Who Pushed P.R.?

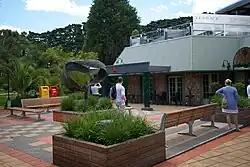
Paul was pushed from the Lassiter's Hotel mezzanine

The storyline was created during one of four planning meetings that are held during the year, in which the crew plot out all the big story arcs. Executive producer Susan Bower said that the team knew that block 1200, which featured the 6000th episode, had to be "incredibly important and sensational". They also wanted to pay homage to the first ever "Neighbours" episode, so the storyline had to include Stefan Dennis and his character. In a post for the official "Neighbours" website, Bower explained that making Paul Robinson the focus of the "big climax" to the 6000th episode was deliberate as he was the only remaining member of the original cast. The storyline was the highlight of the show's 25th anniversary celebrations and bosses were hoping it would boost falling ratings.